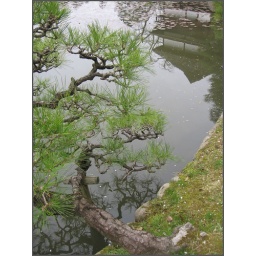
64 green pine and roof in water